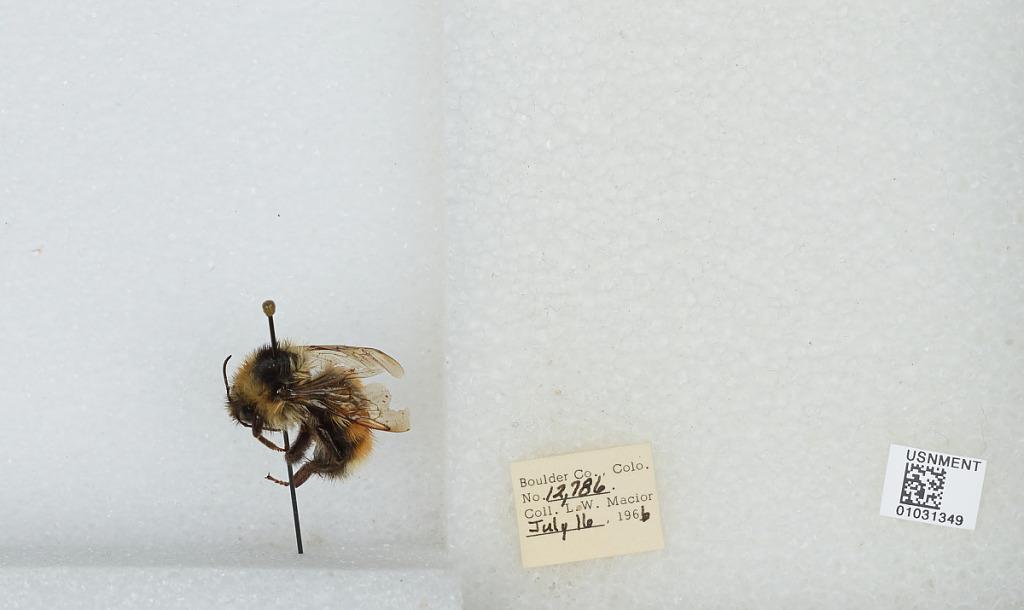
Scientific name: Bombus (Pyrobombus) sylvicola Kirby
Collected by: L. Macior
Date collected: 1966-7-16
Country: United States
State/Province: Colorado
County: Boulder
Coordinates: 40.0722, -105.584